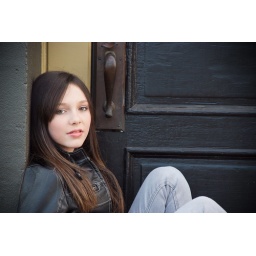
This is when i was sitting by an old door on Main street.